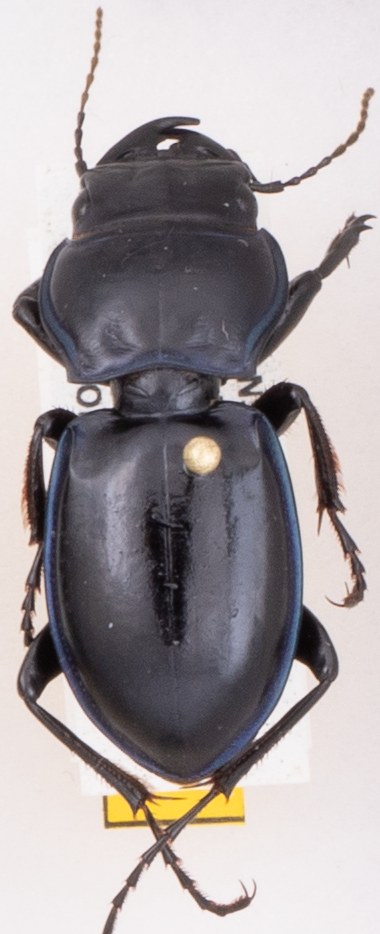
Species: Pasimachus elongatus
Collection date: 2018-07-02
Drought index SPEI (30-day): -2.09
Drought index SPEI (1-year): -2.09
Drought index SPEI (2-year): -0.674